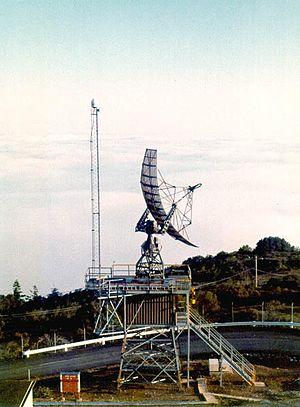
Un radar de site est un appareil radar spécialisé dans la détermination de l'altitude d'une cible comme un avion ou un missile. Il balaie l'horizon verticalement avec un faisceau qui a une grande résolution verticale mais faible horizontalement pour trouver l'angle d'élévation, dit aussi de site d'où son nom, de celle-ci mais pas sa distance. Il est un complément au radar primaire qui lui balaie horizontalement pour trouver la distance et l'azimut.